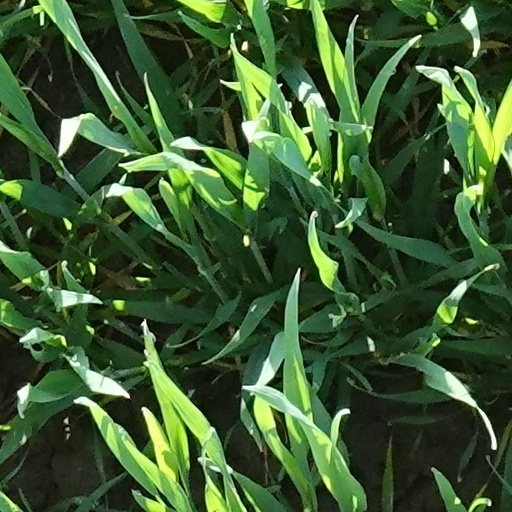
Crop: wheat